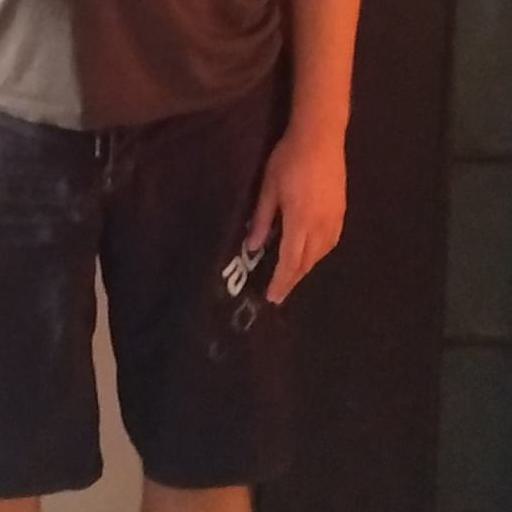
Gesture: no_gesture